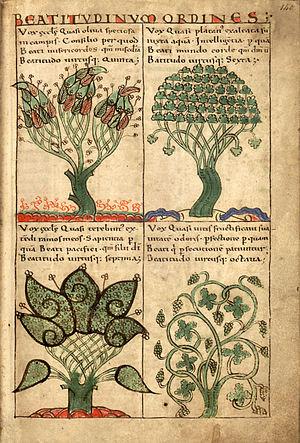
Arbres symbolisant les Huit Béatitudes. Liber Floridus, Gand, fol. 140
Le Liber floridus est un ouvrage encyclopédique médiéval, manuscrit et enluminé. Il a été composé par Lambert, chanoine de la cathédrale Notre-Dame de Saint-Omer dans le Pas-de-Calais, Nord de la France.